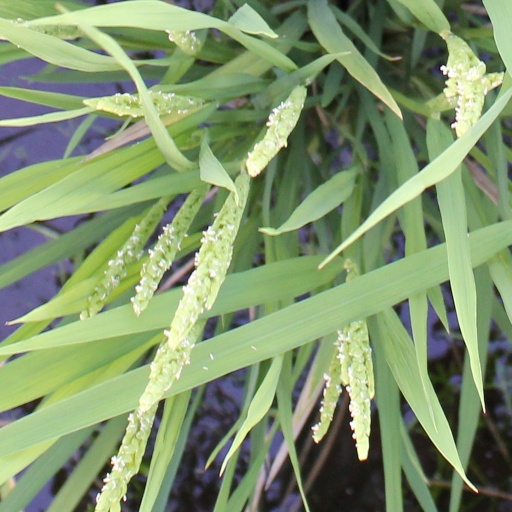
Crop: rice